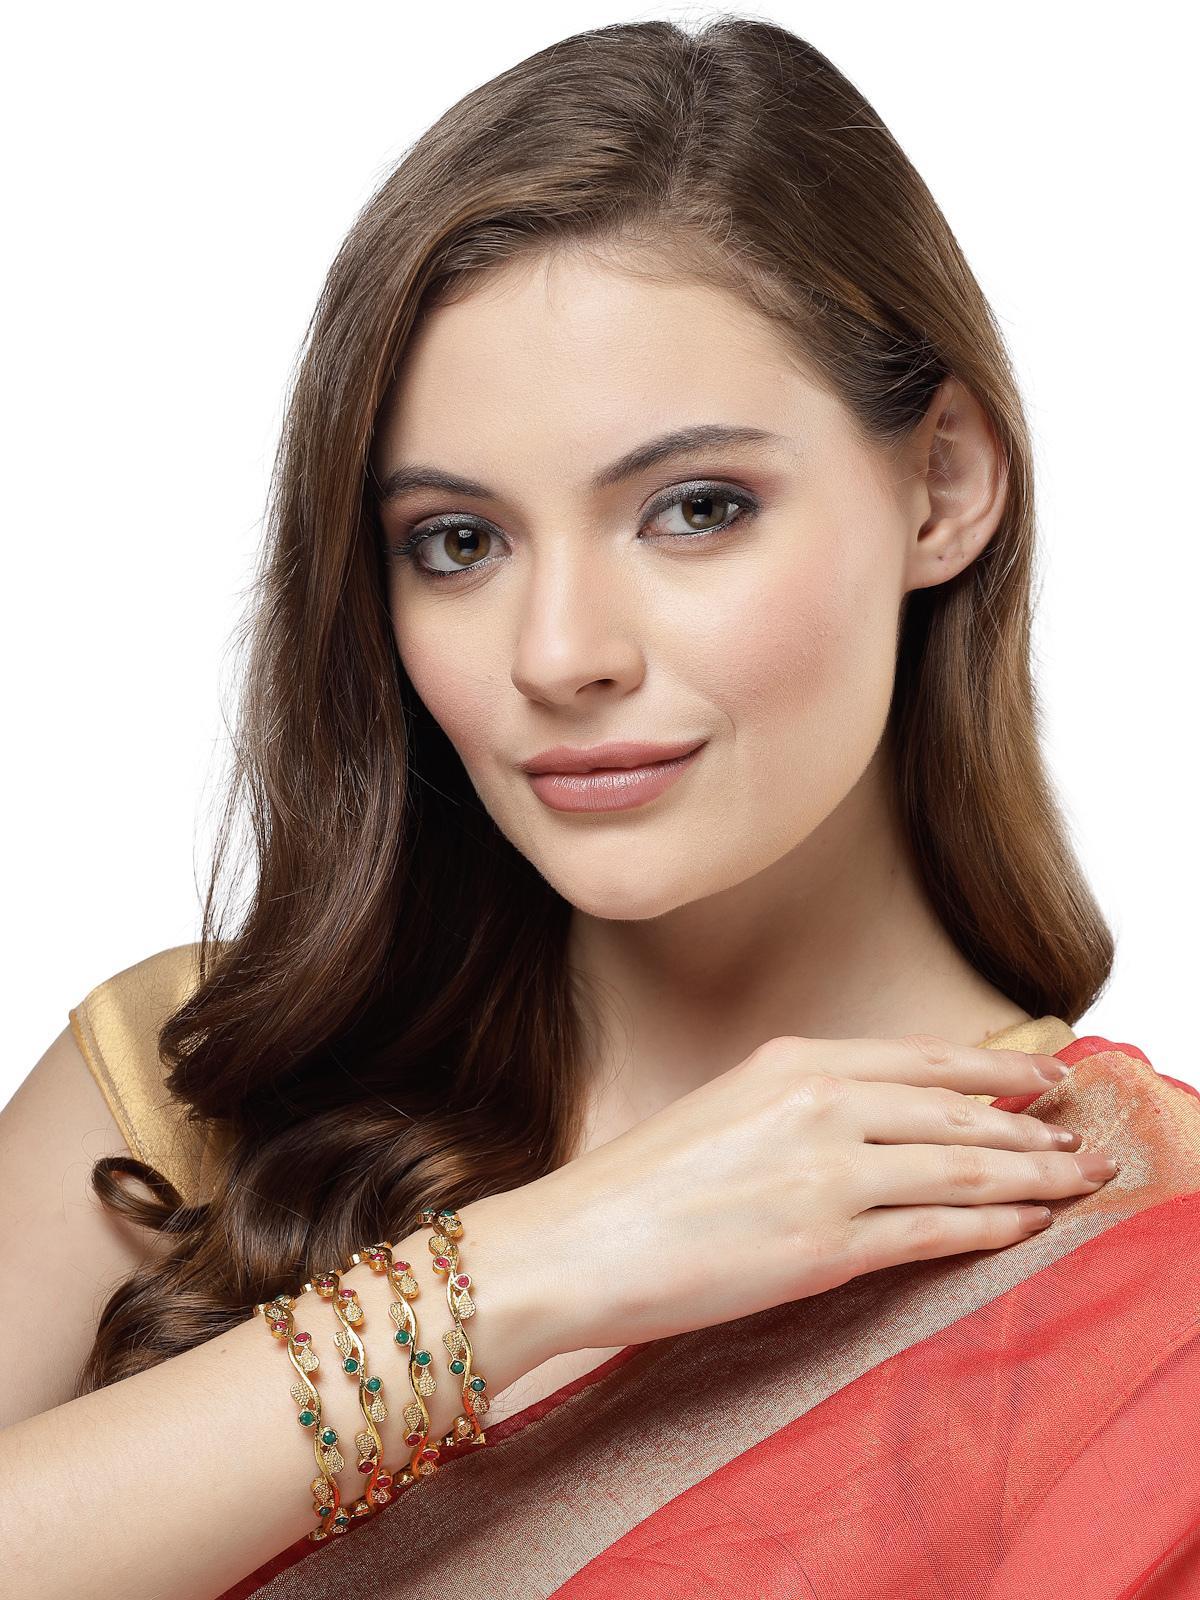
Sukkhi Classical Leaf Gold Plated Red And Green Bangle Set Jewellery for Women & Girls|Set of 4 Bracelet Latest Design|Birthday Anniversary Gift for Women|B105905_2.6
Type: Bracelets & Bangles
Brand: Sukkhi
Price: Rs. 319
 Embrace classical elegance with the Sukkhi Classical Leaf Gold Plated Bracelet Bangle Set for Women & Girls. This set of four captivates with its leaf-inspired design in a timeless combination of red and green, showcasing the latest design trends. The gold-plated finish adds an opulent touch to any ensemble. Sized at 2.4, 2.6 and 2.8, these bracelets make for a perfect birthday or anniversary gift, celebrating cultural richness and timeless beauty for the special women in your life with a set that's both classical and versatile.Disclaimer:There may be slight variation in shade and colour due to photographic effects and monitor settings
Included: 4 Bangles